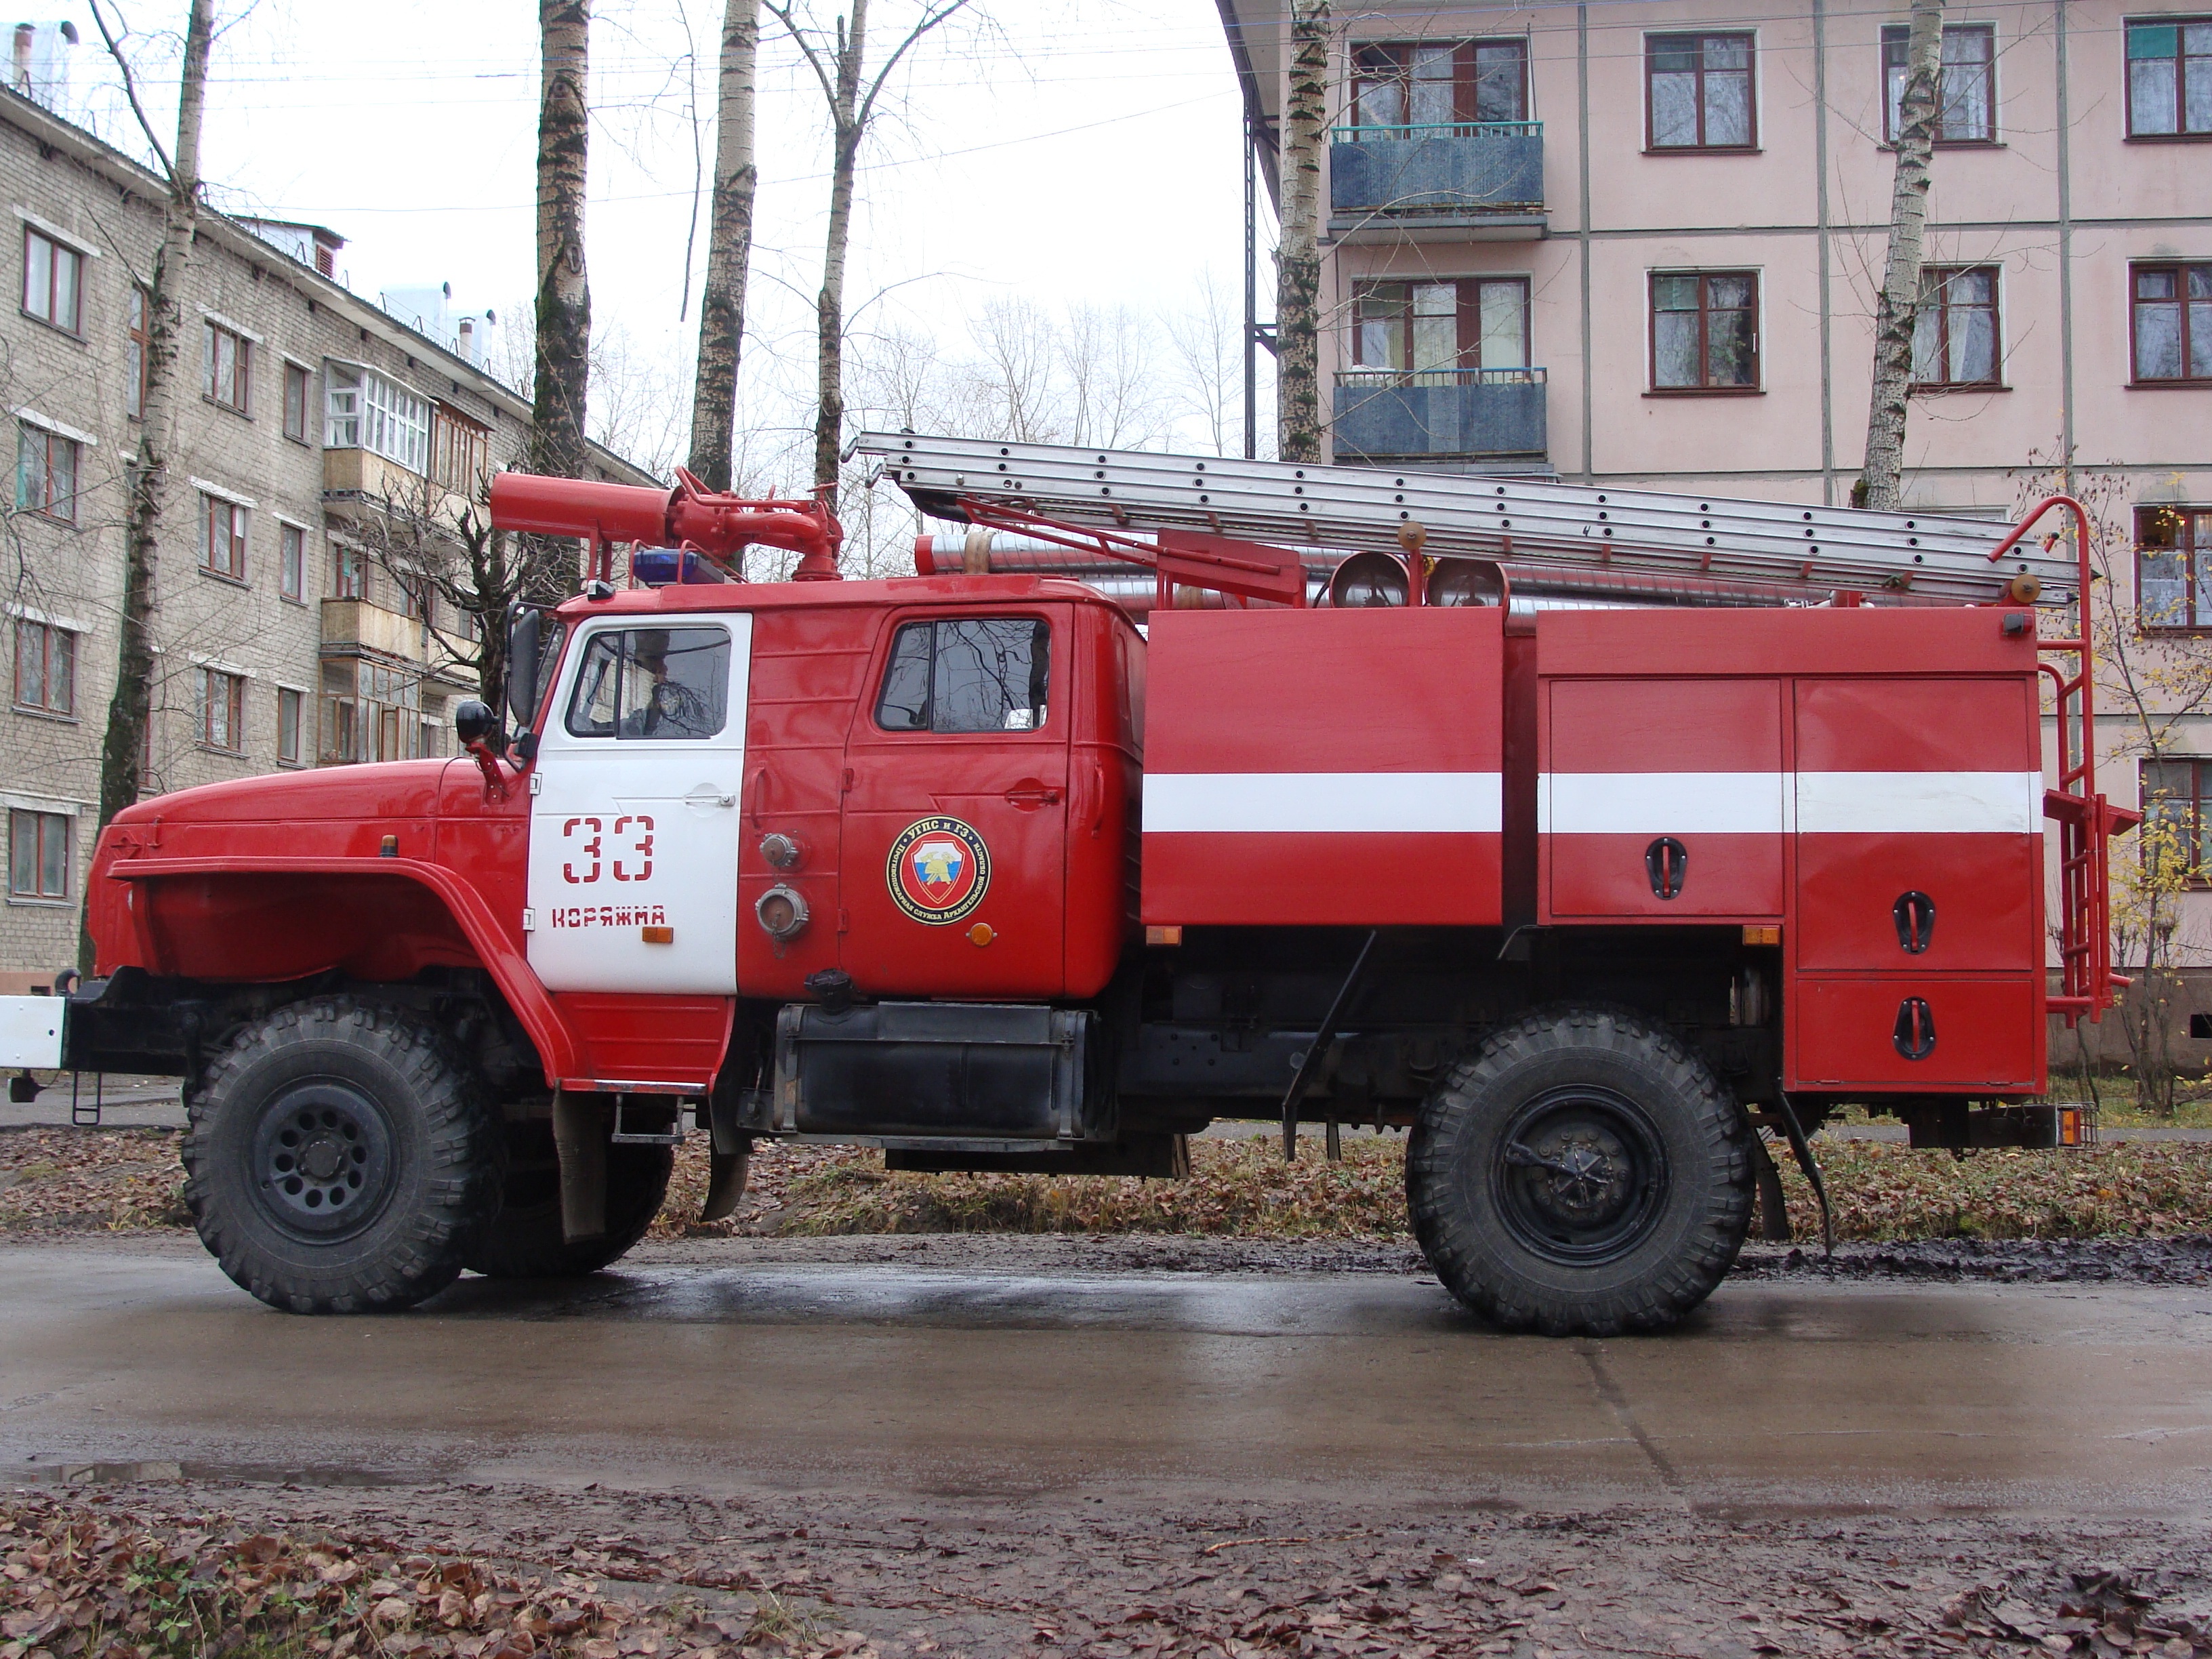
car, automobile, transport, truck, vehicle, emergency service, fire department, emergency, firefighter, rescue, land vehicle, fire brigade, koryazhma, off roading, fire apparatus, emergency vehicle